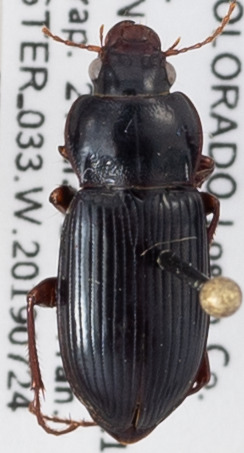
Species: Amara carinata
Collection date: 2019-07-24
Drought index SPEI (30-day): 0.63
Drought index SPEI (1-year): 1.01
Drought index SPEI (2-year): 0.8